Quantum Sports Cars

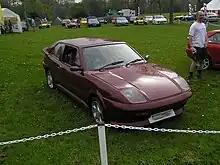
Quantum Hatchback

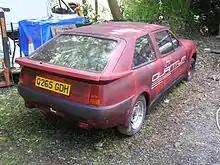
Quantum Mark 1 Hatchback Chassis Q003 as of June 2009. Car requiring extensive restoration and major repair work to the front of the car.

Quantum's first car was the Mark 1 hatchback (also known as the Mk 1 Coupé) which was based on the Ford Fiesta Mark 1. It reused all of the donor's mechanical and trim components in an elongated, more rounded shape. Due to its reduced weight over the donor vehicle, performance was significantly improved. The Coupé is unusual for low-volume car manufacturer in that it has a glass-reinforced plastic (grp) monocoque rather than a separate metal chassis. This approach relied upon the use of computer analysis to ensure that structural rigidity would not be compromised, offering the strength of a steel chassis but without the weight penalty.